Temple architecture (LDS Church)

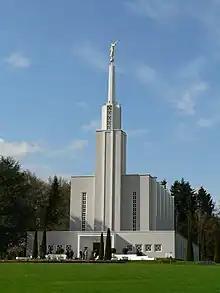
Bern Temple in 2008

The first temple built in Europe was the Bern Switzerland Temple (9). Its distinctive design diverged from the Idaho Falls temple to one reminiscent of older temples like Kirtland and Nauvoo, but with a more contemporary design. This temple was designed to show a film of the presentation of the endowment, rather than live actors, to accommodate the many languages of Europe. Originally built with one ordinance room and three sealing rooms, the temple was remodeled in 1992 to update of the interiors and add ordinance and sealing rooms. The temple now has four ordinance rooms and seven sealing rooms. It has a floor area of . In 2005, an angel Moroni statue was added to the spire in commemoration of the temple's 50th anniversary.